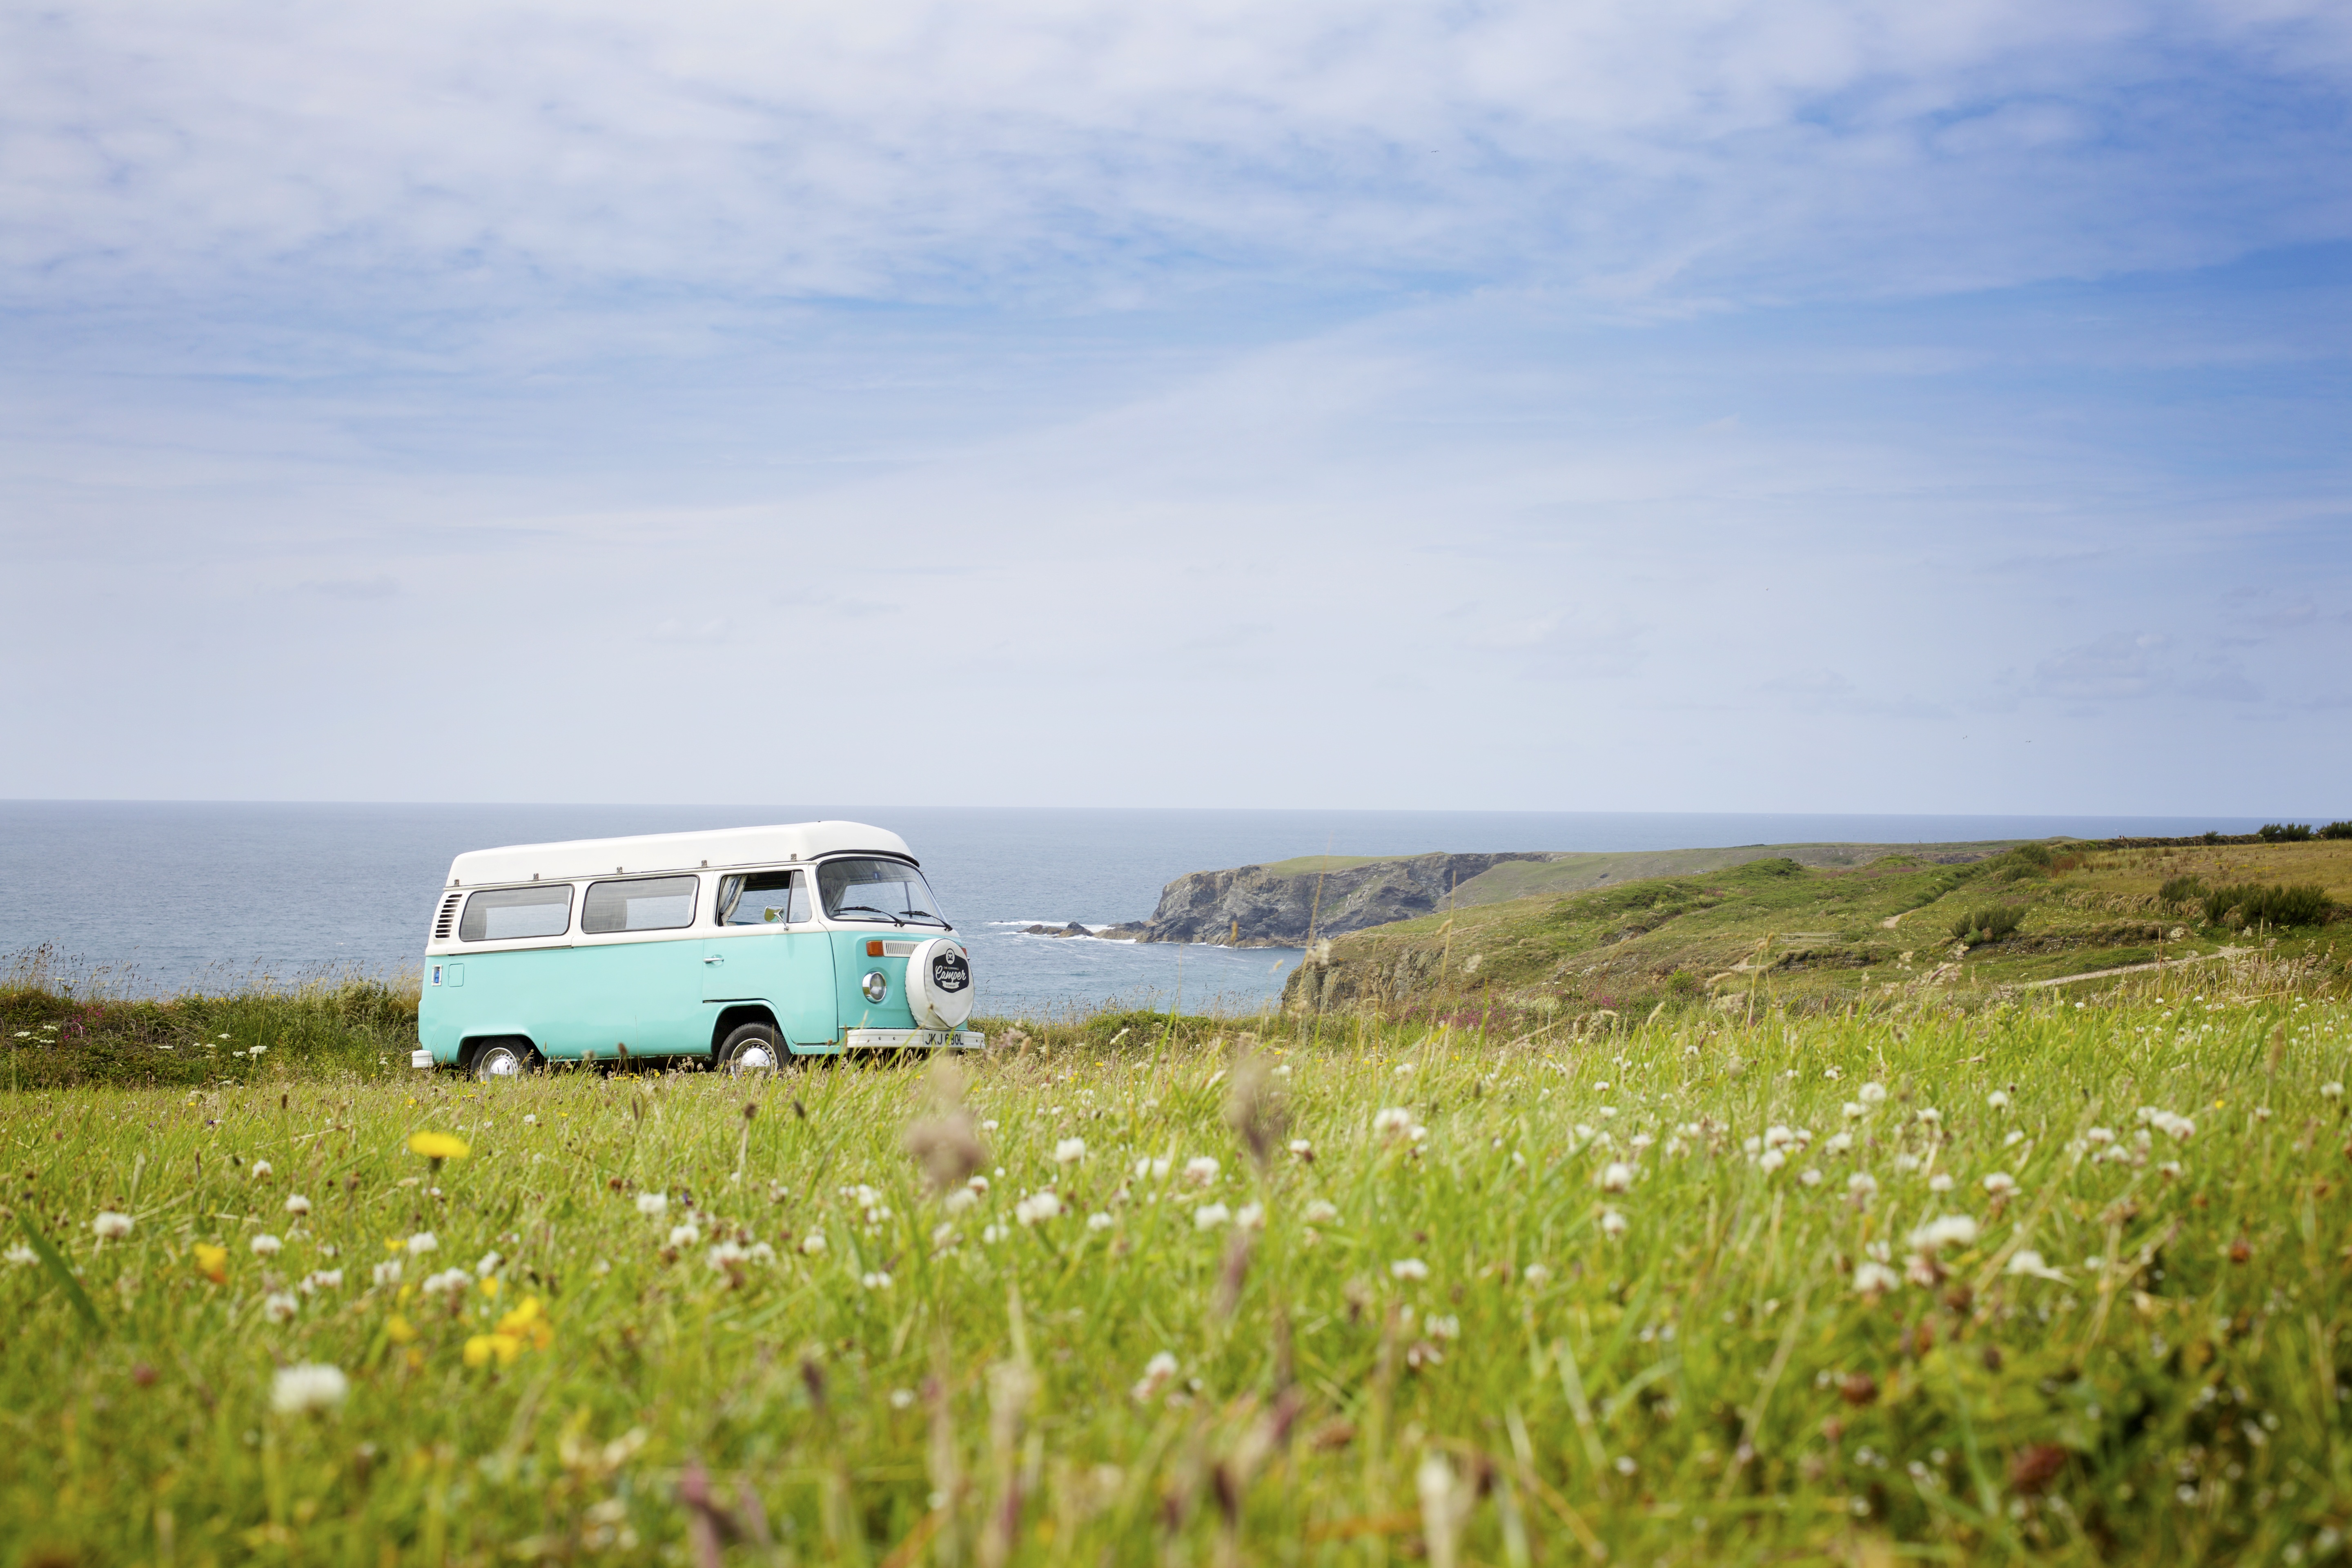
beach, landscape, sea, coast, nature, grass, ocean, horizon, sky, field, meadow, prairie, countryside, shore, adventure, view, summer, travel, cliff, rural, vehicle, scenery, bay, outdoors, daylight, grassland, wetland, habitat, ecosystem, highlands, rural area, natural environment, geographical feature